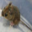
Label: mouse